Universidad de San Carlos de Guatemala

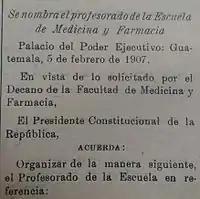
Facsimile of a decree published in "El Guatemalteco", official newspaper of Guatemala in 1907, showing that President of Guatemala appointed the National University faculty members.

Note that in 1907, the school of Engineering was part of the National University. This school, due to budget reasons, was alternatively part of the National University and the military academy; finally in 1908, the school was left as part of the university for good, after president Estrada Cabrera closed the academy following a failed assassination attempt that the cadets had plotted against him.